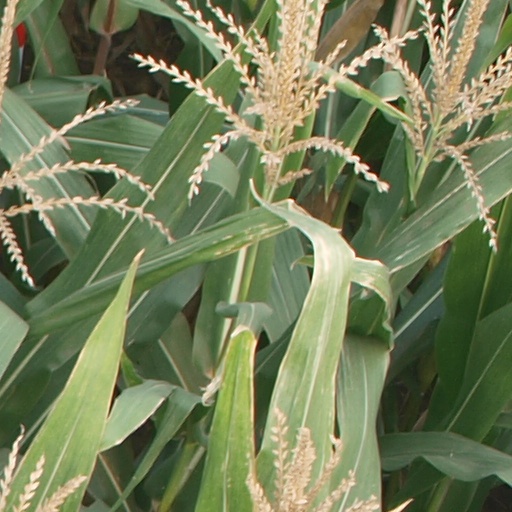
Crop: maize; corn